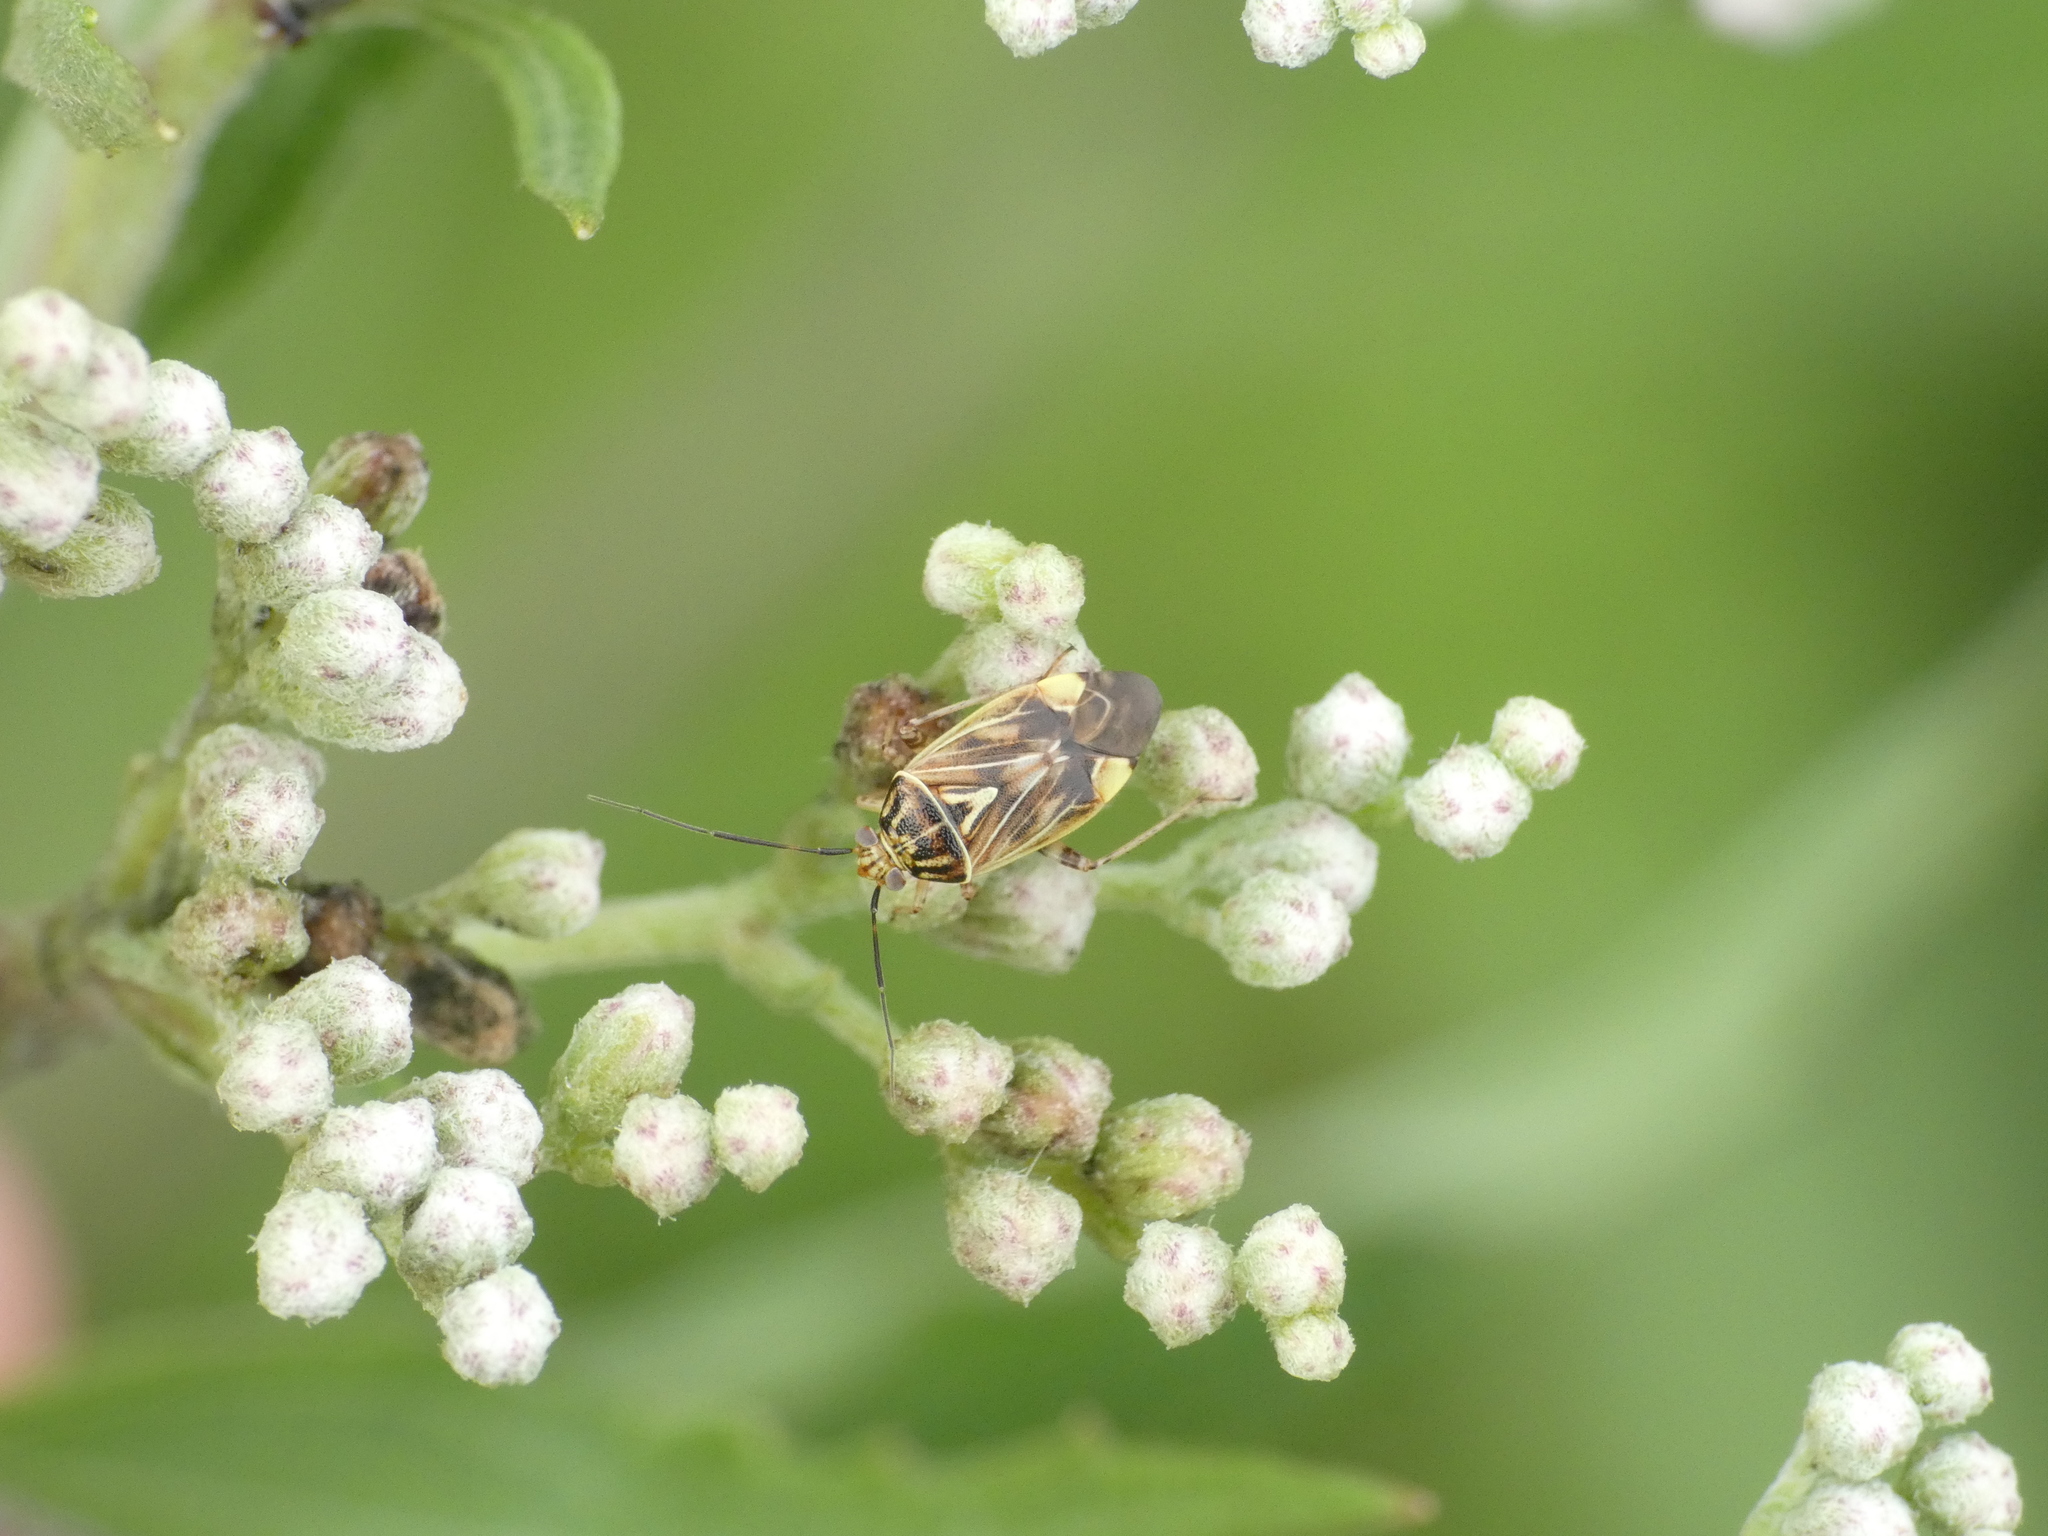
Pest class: lygus_bug